Matteuccio

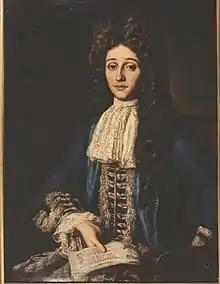

Matteo Sassano, called Matteuccio (1667 - 15 October 1737), was a famous Italian castrato, also called "the nightingale of Naples" "(il rosignuolo di Napoli)" because of his extremely beautiful soprano voice and virtuoso singing.